Women in Iceland

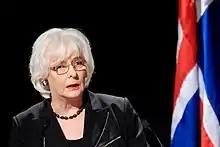
Jóhanna Sigurðardóttir

In 2003 Jóhanna Sigurðardóttir was elected as the first female Prime Minister of Iceland as well as the world's first openly lesbian head of government. She held that position for 16 years and used her leadership to attempt to ban strip clubs "explaining it as a necessary measure to bring about justice, which is impossible, as she concluded, when women are treated like commodities". Before this Jóhanna Sigurðardóttir was already a very active member of government. In 1978 she was elected into the Althing as a member of the Social Democratic Party. She became minister of social affairs in 1987, a position she held until 1994. She started her own party in 1994 called National Movement, which joined with the Social Democratic Party, Women’s Alliance and the People’s Alliance in 1999, and in 2000 merged to become the Social Democratic Alliance. On June 27, 2010, Iceland declared same-sex marriage legal, and Jóhanna and her partner Jónína Leósdóttir were officially married.